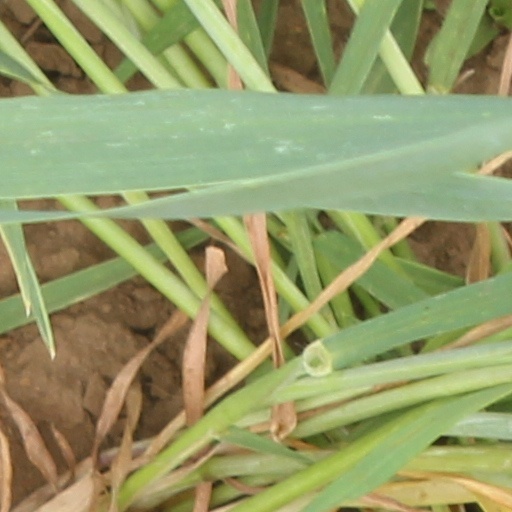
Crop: wheat